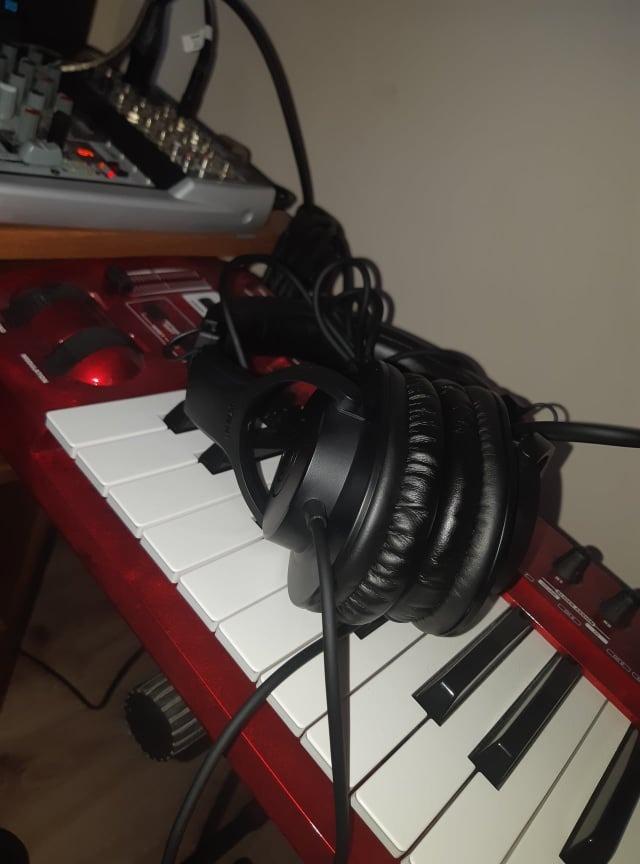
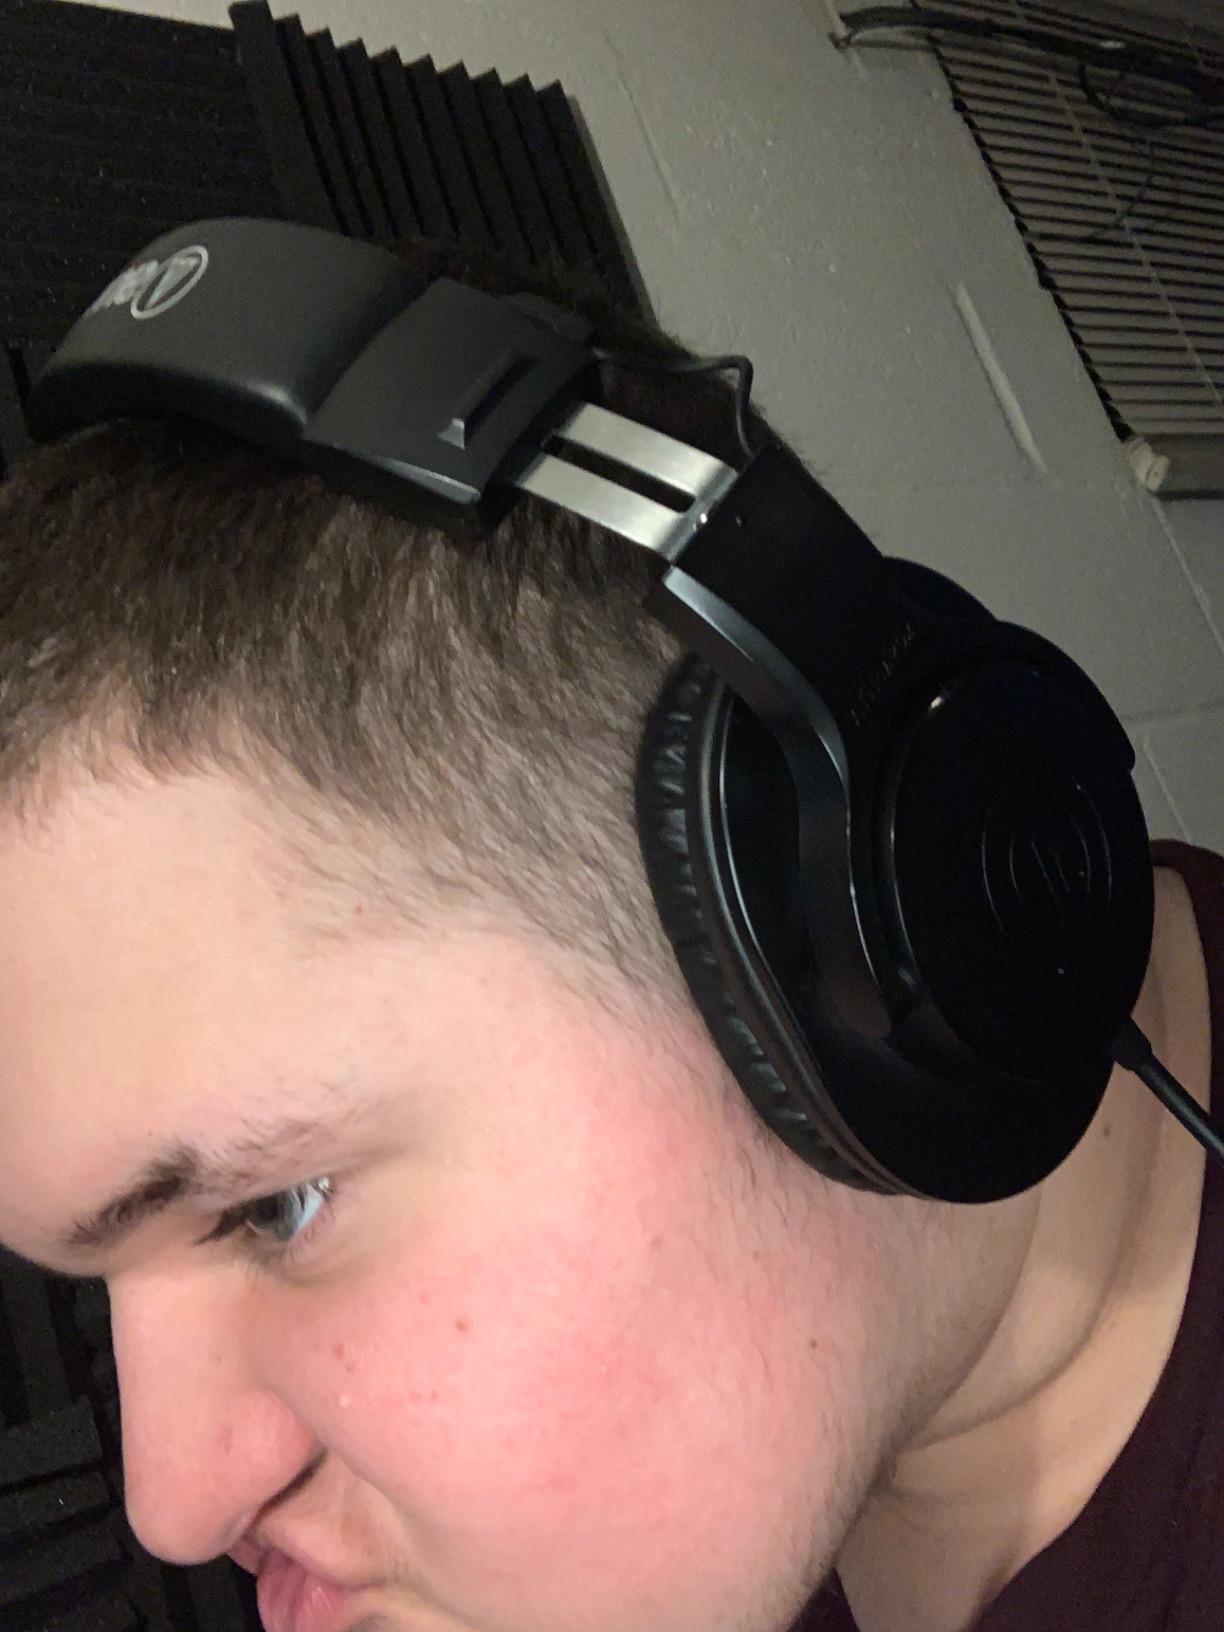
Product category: headphones
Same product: yes